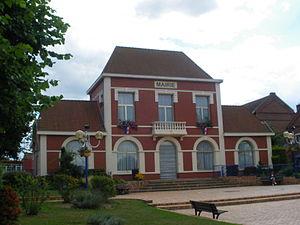
Vue de la mairie d'Annay dans le Pas-de-Calais.
Annay, parfois appelée Annay-sous-Lens, est une commune française située dans le département du Pas-de-Calais en région Hauts-de-France.